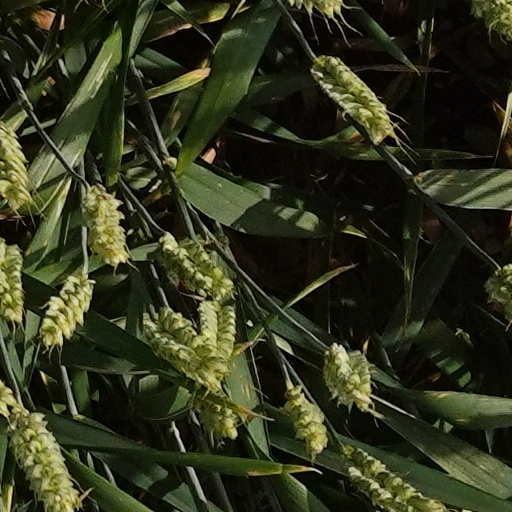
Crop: wheat